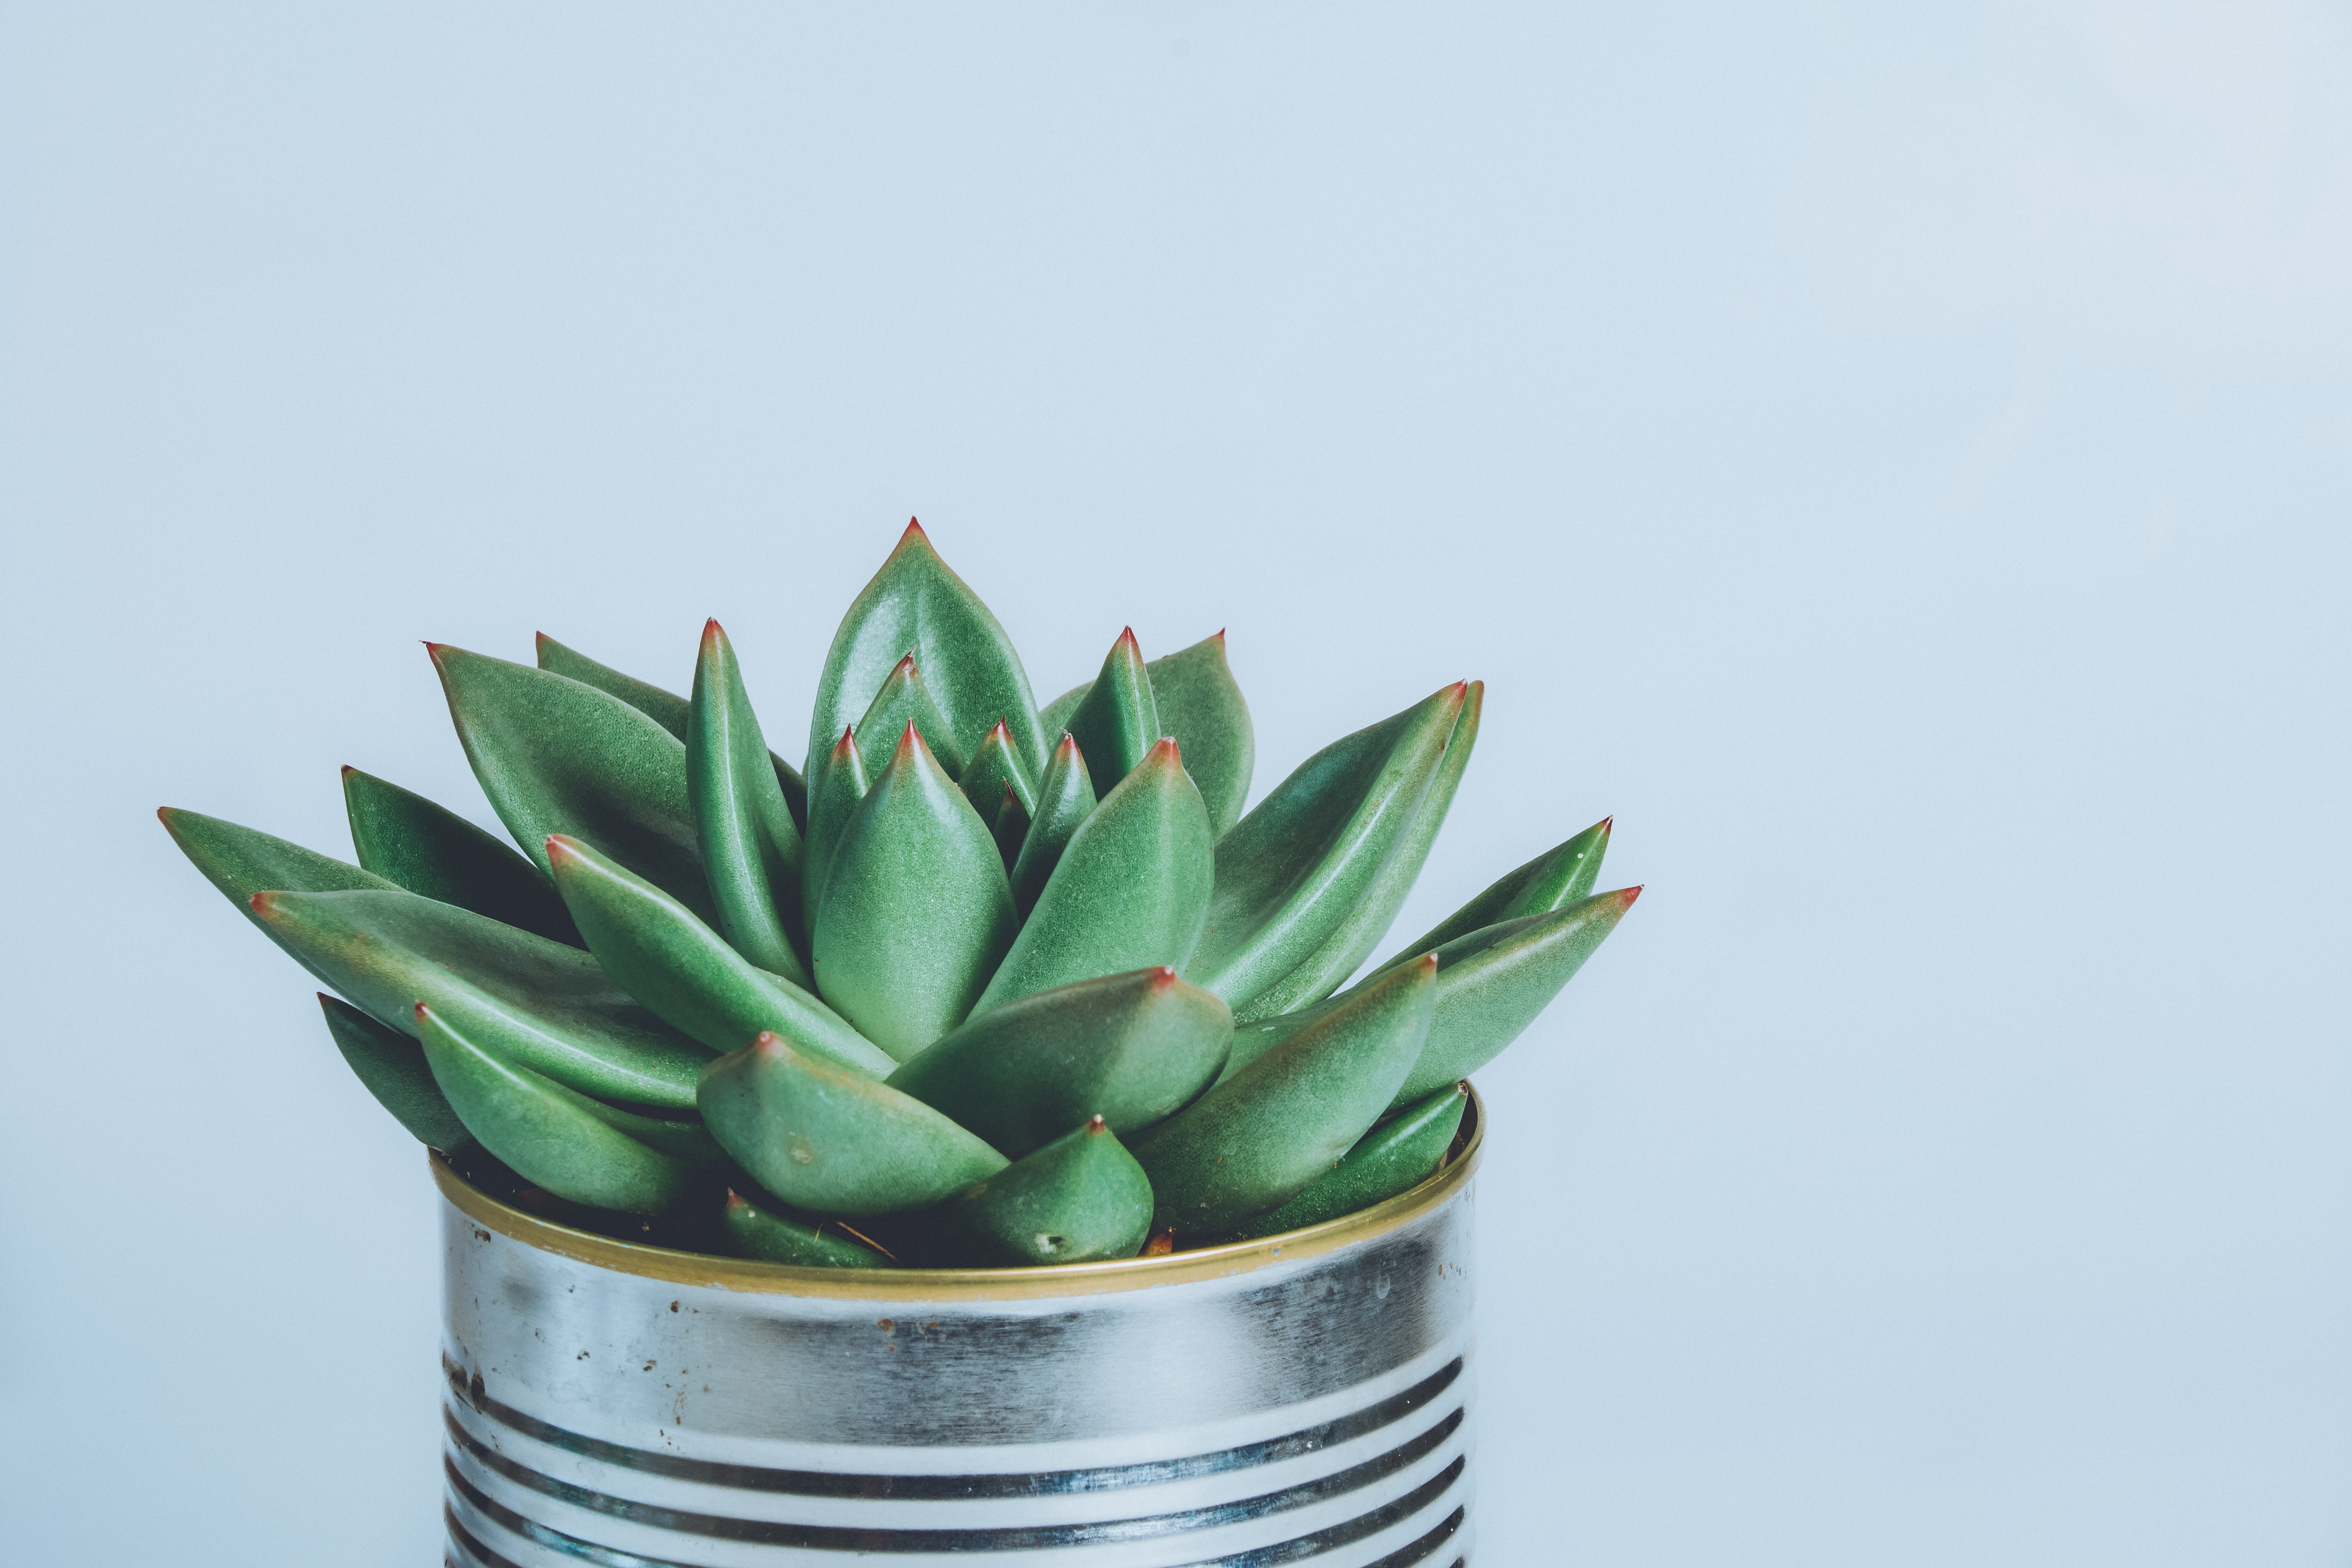
plant, flowerpot, aloe, agave, houseplant